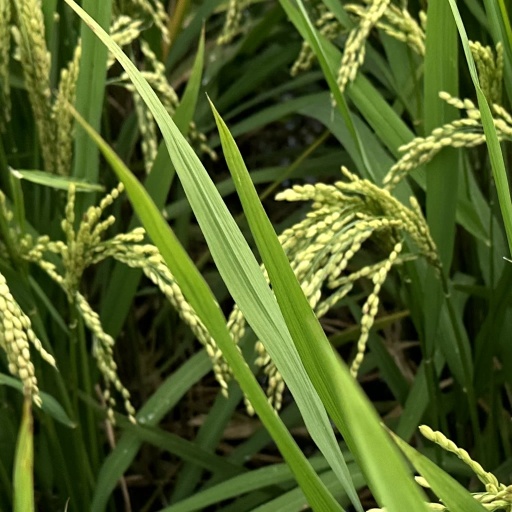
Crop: rice